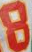
Number: 8